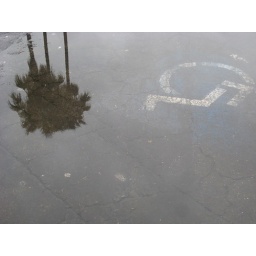
handicapped palm tree reflectionoutside country club bowl in san rafael, ca